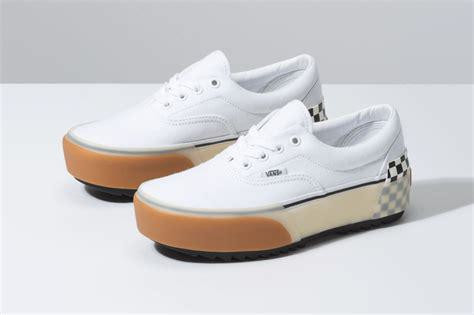
Brand: Vans
Model: Era